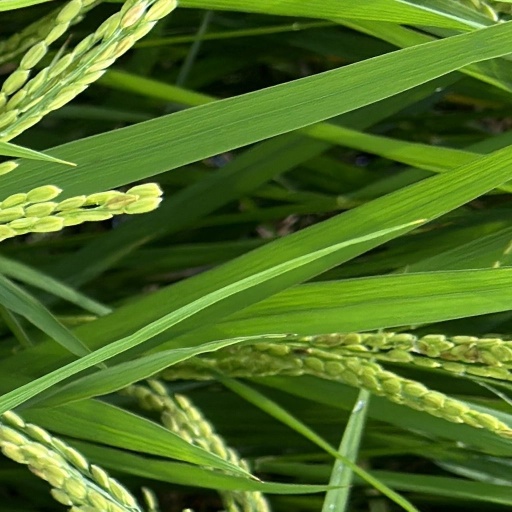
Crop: rice